Christianity in Middle-earth

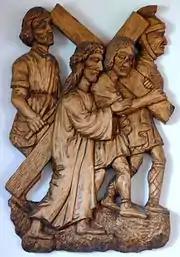
Frodo has been compared to Christ, and Sam, who carried Frodo on the way to Mount Doom, to Simon of Cyrene, who carried Christ's cross to Golgotha. Church of St. John Nepomucen, Brenna

The philosopher Peter Kreeft, like Tolkien a Roman Catholic, observes that there is no one complete, concrete, visible Christ figure in "The Lord of the Rings" comparable to Aslan in C. S. Lewis's Chronicles of Narnia series. However, Kreeft and Jean Chausse have identified reflections of the figure of Jesus Christ in three protagonists of "The Lord of the Rings": Gandalf, Frodo and Aragorn. While Chausse found "facets of the personality of Jesus" in them, Kreeft wrote that "they exemplify the Old Testament threefold Messianic symbolism of prophet (Gandalf), priest (Frodo), and king (Aragorn)".